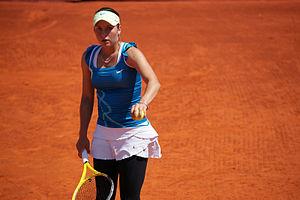
Gail Brodsky, Open tennis, Cagnes-sur-Mer, 2011